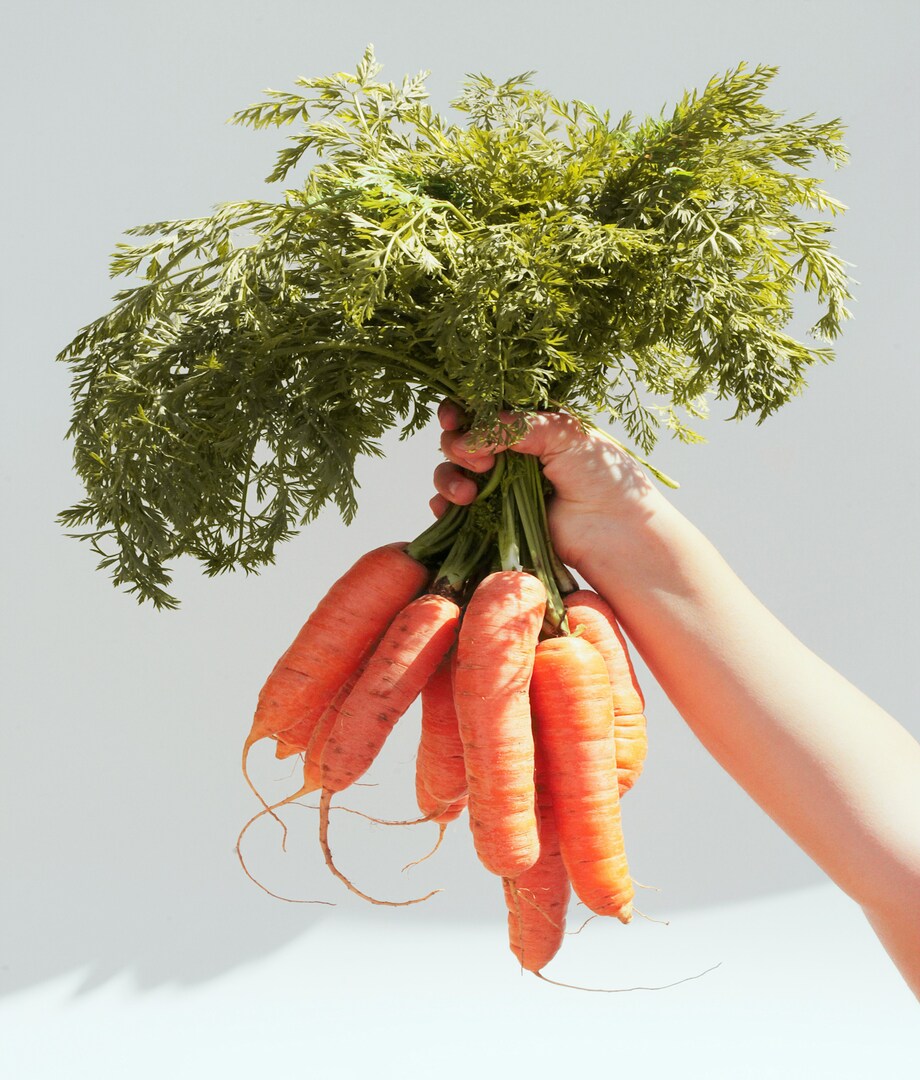
Label: carrot